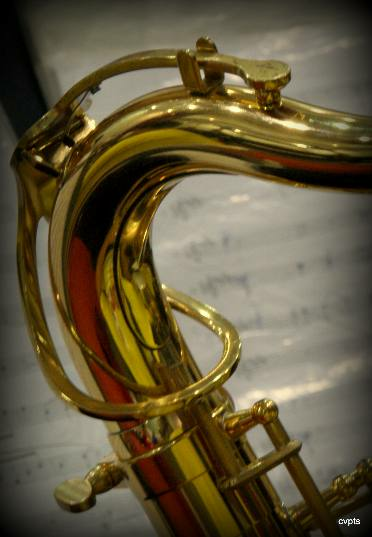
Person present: No